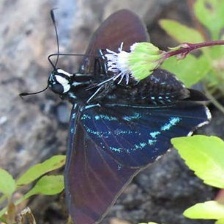
Species: MANGROVE SKIPPER